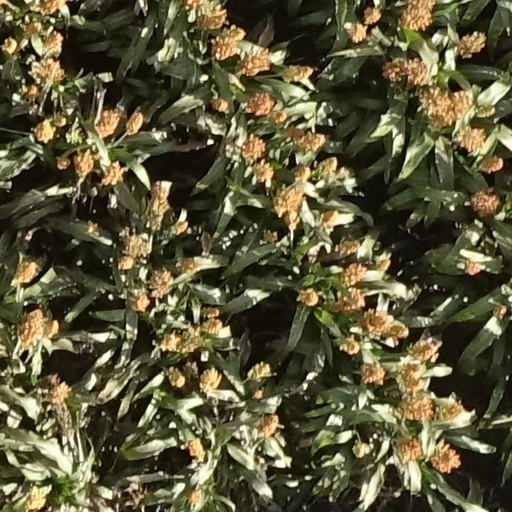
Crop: sorghum